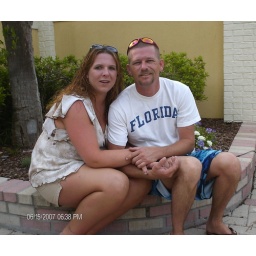
Me and Chris sitting on the flower bed in Destin Florida